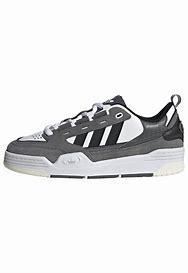
Brand: Adidas
Model: ADI2000